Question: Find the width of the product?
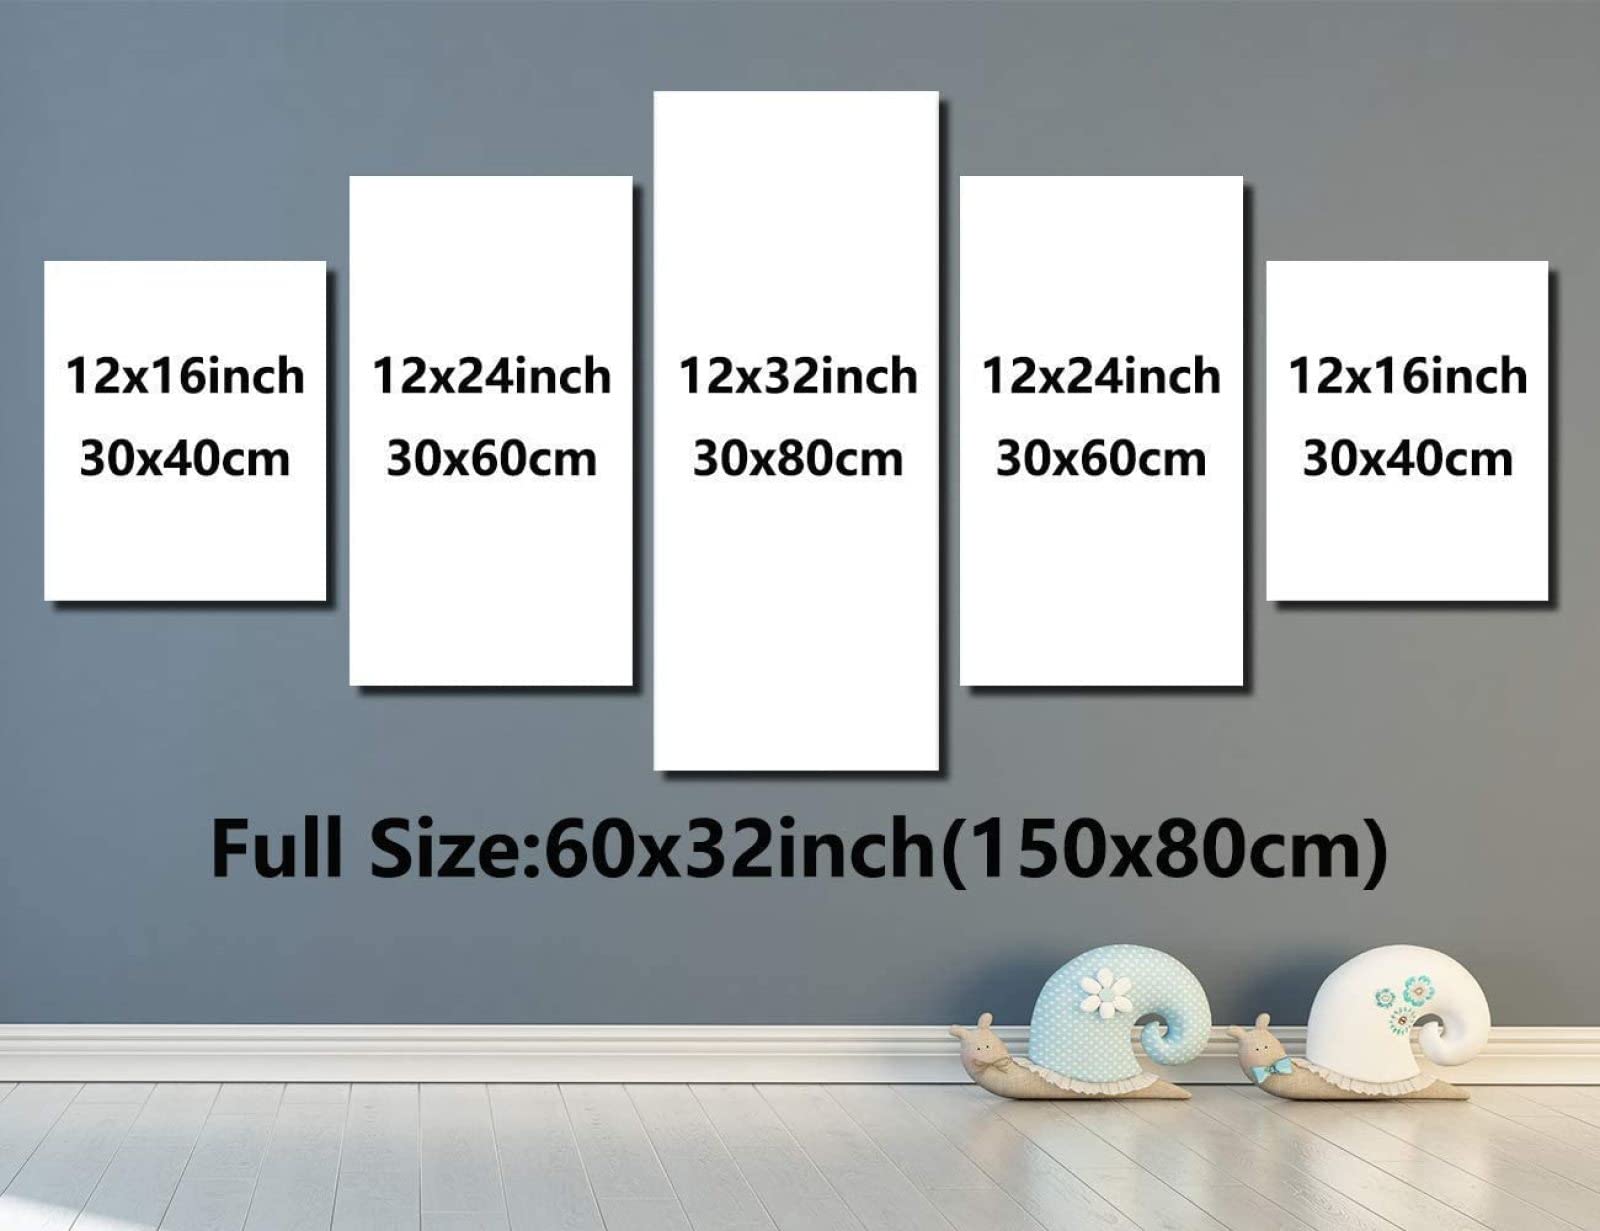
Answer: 16.0 inch